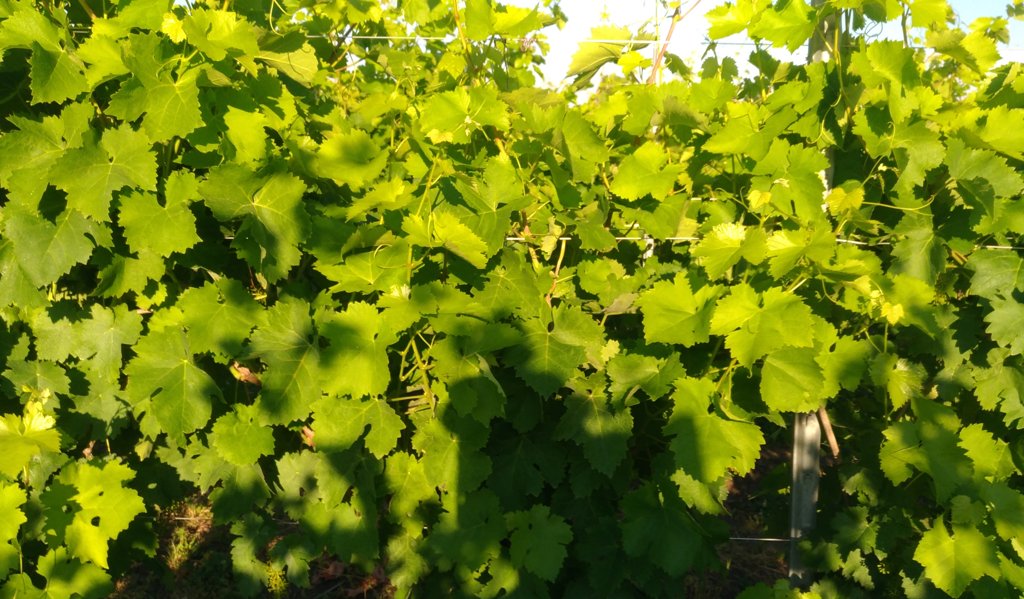
Berries visible: 0
Grape clusters: 0